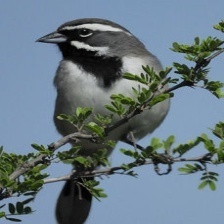
Species: BLACK-THROATED SPARROW
Scientific name: AMPHISPIZA BILINEATA